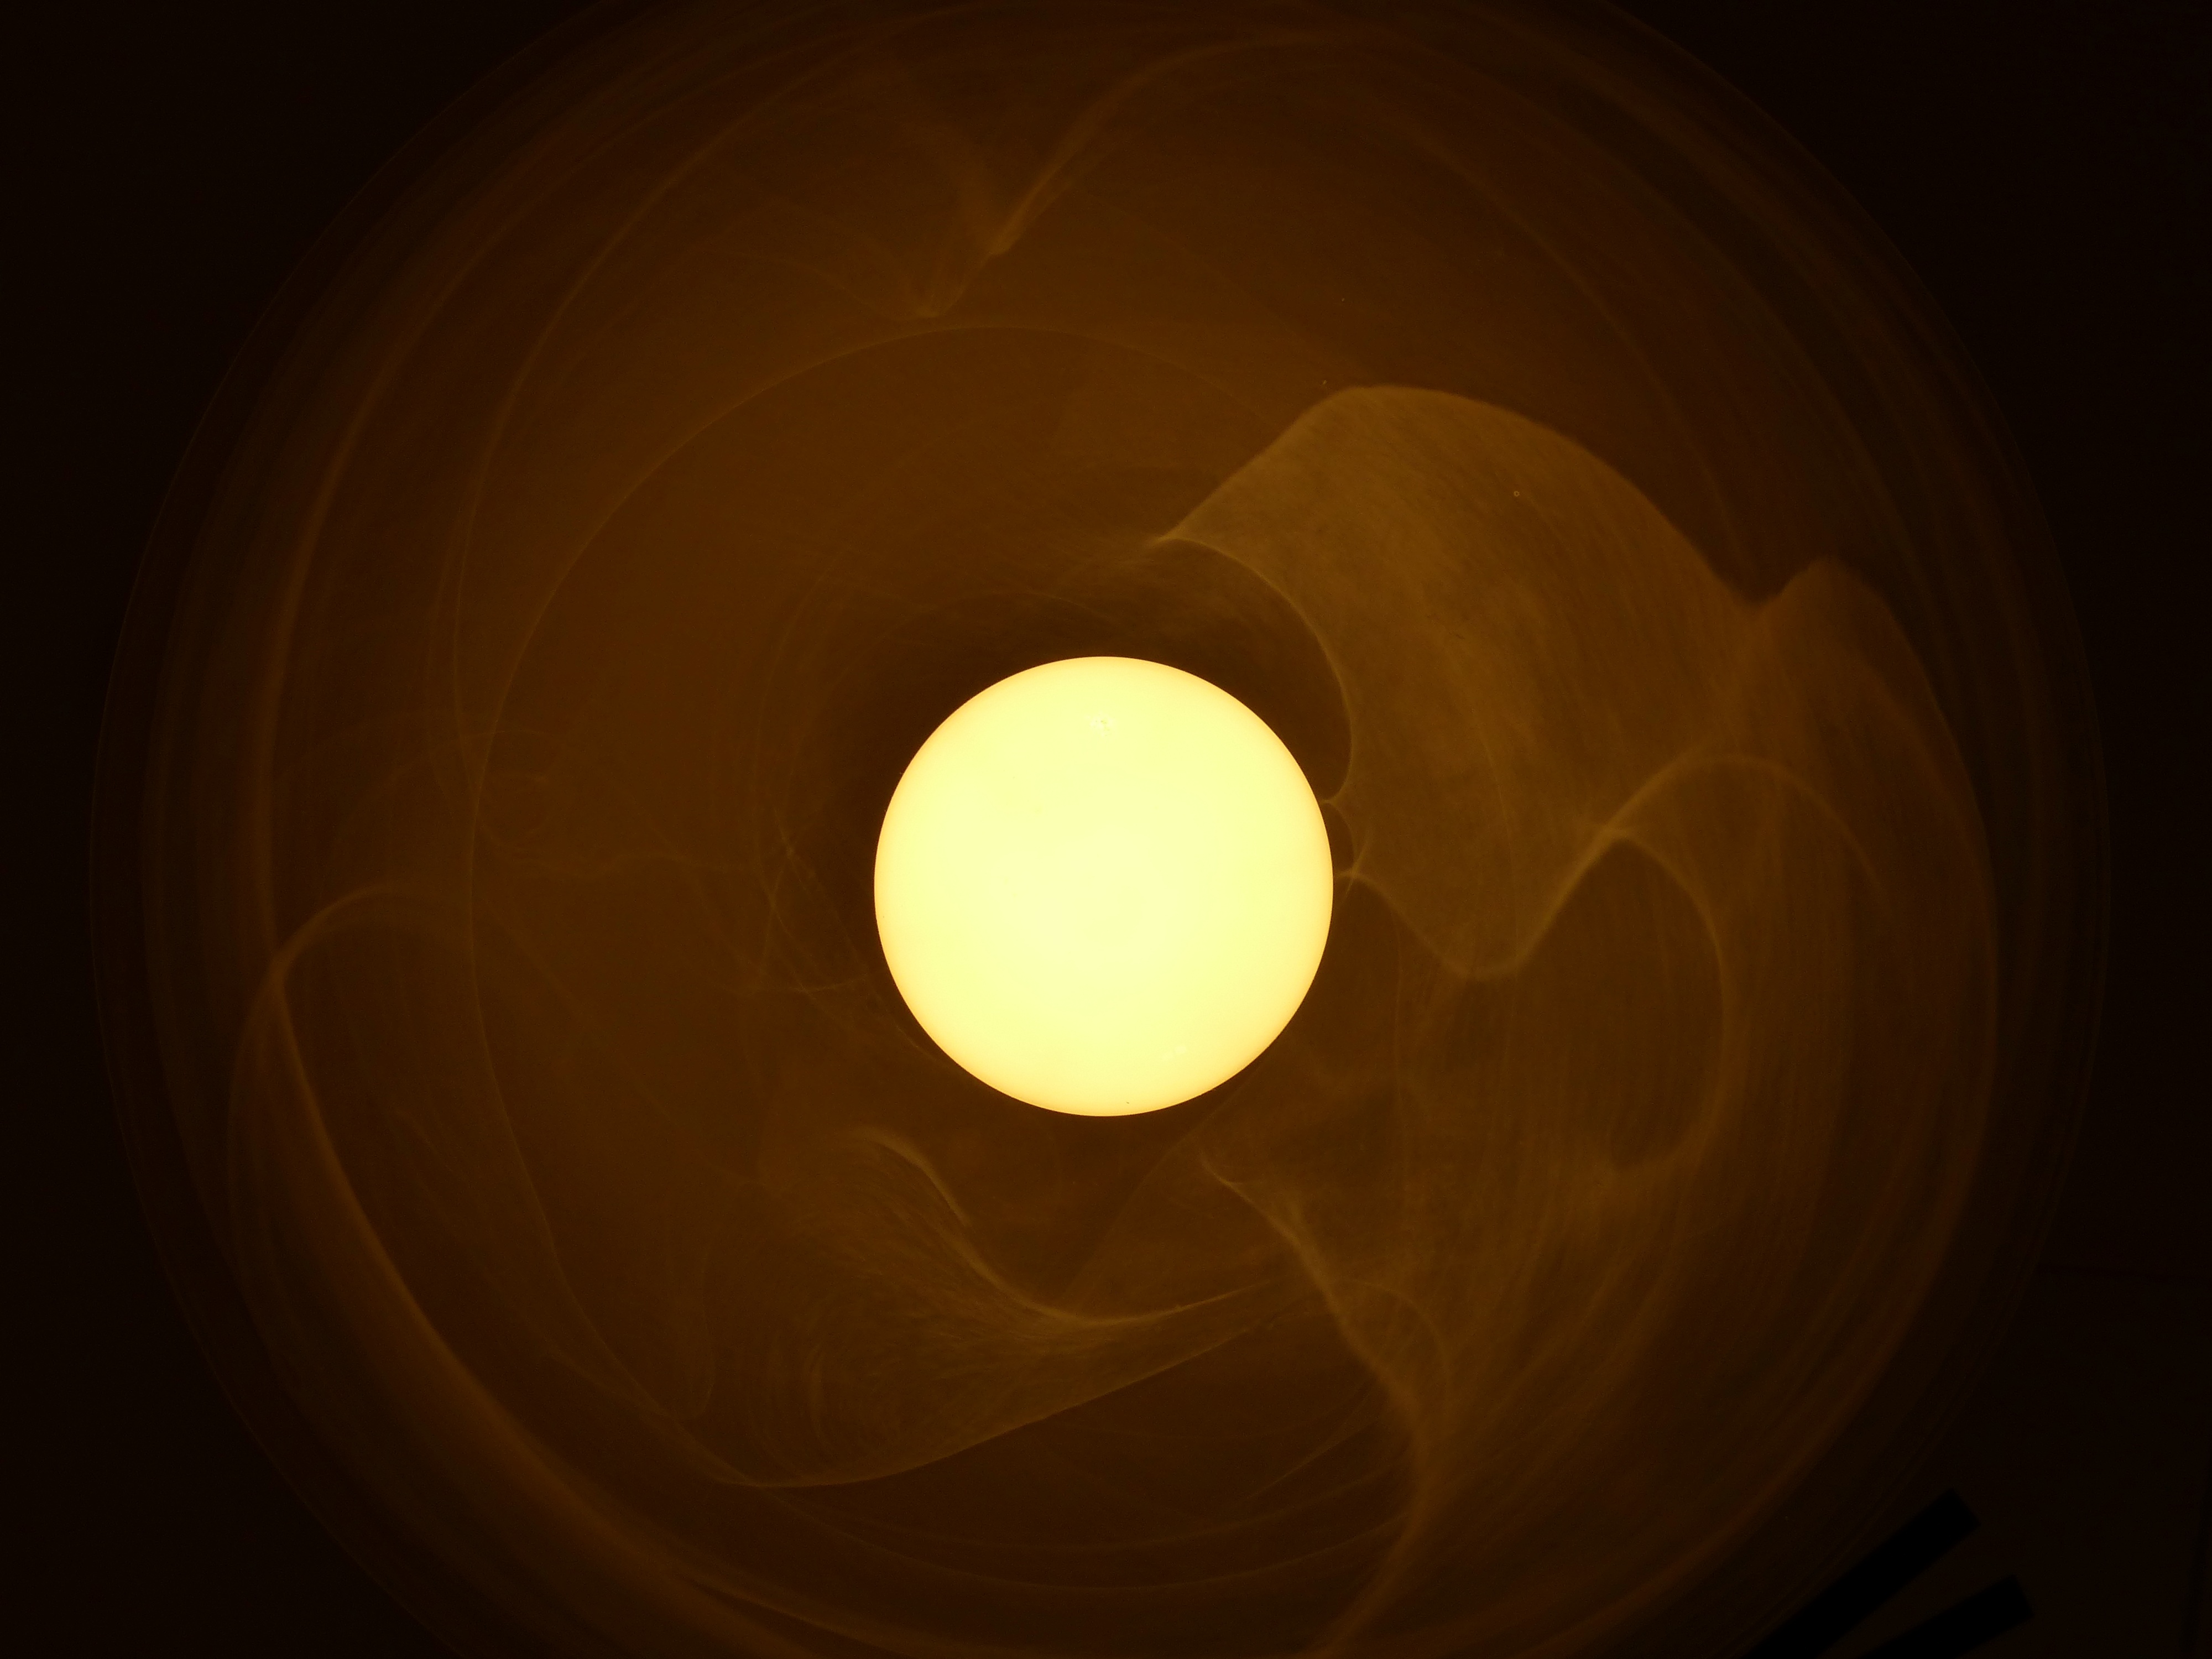
light, cloud, sun, sunlight, atmosphere, evening, reflection, romantic, darkness, lamp, yellow, lighting, circle, corona, sphere, shape, macro photography, astronomical object, computer wallpaper, incandescent light bulb